Question: Please indicate a possible affordance area of bicycle that can be used for sitting
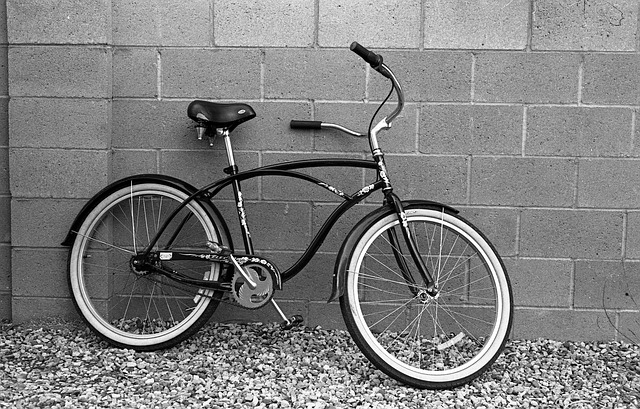
Answer: [193, 101.5, 256, 135.5]